Describe the emotion expressed in this image:  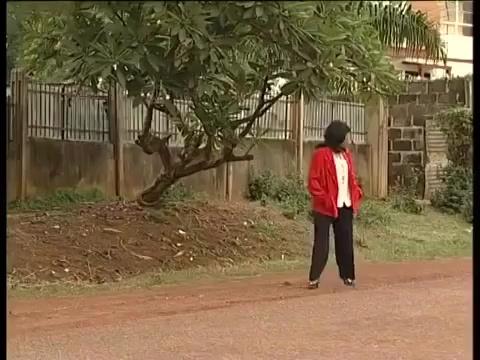
This person displays Pain, valence and arousal with low intensity.